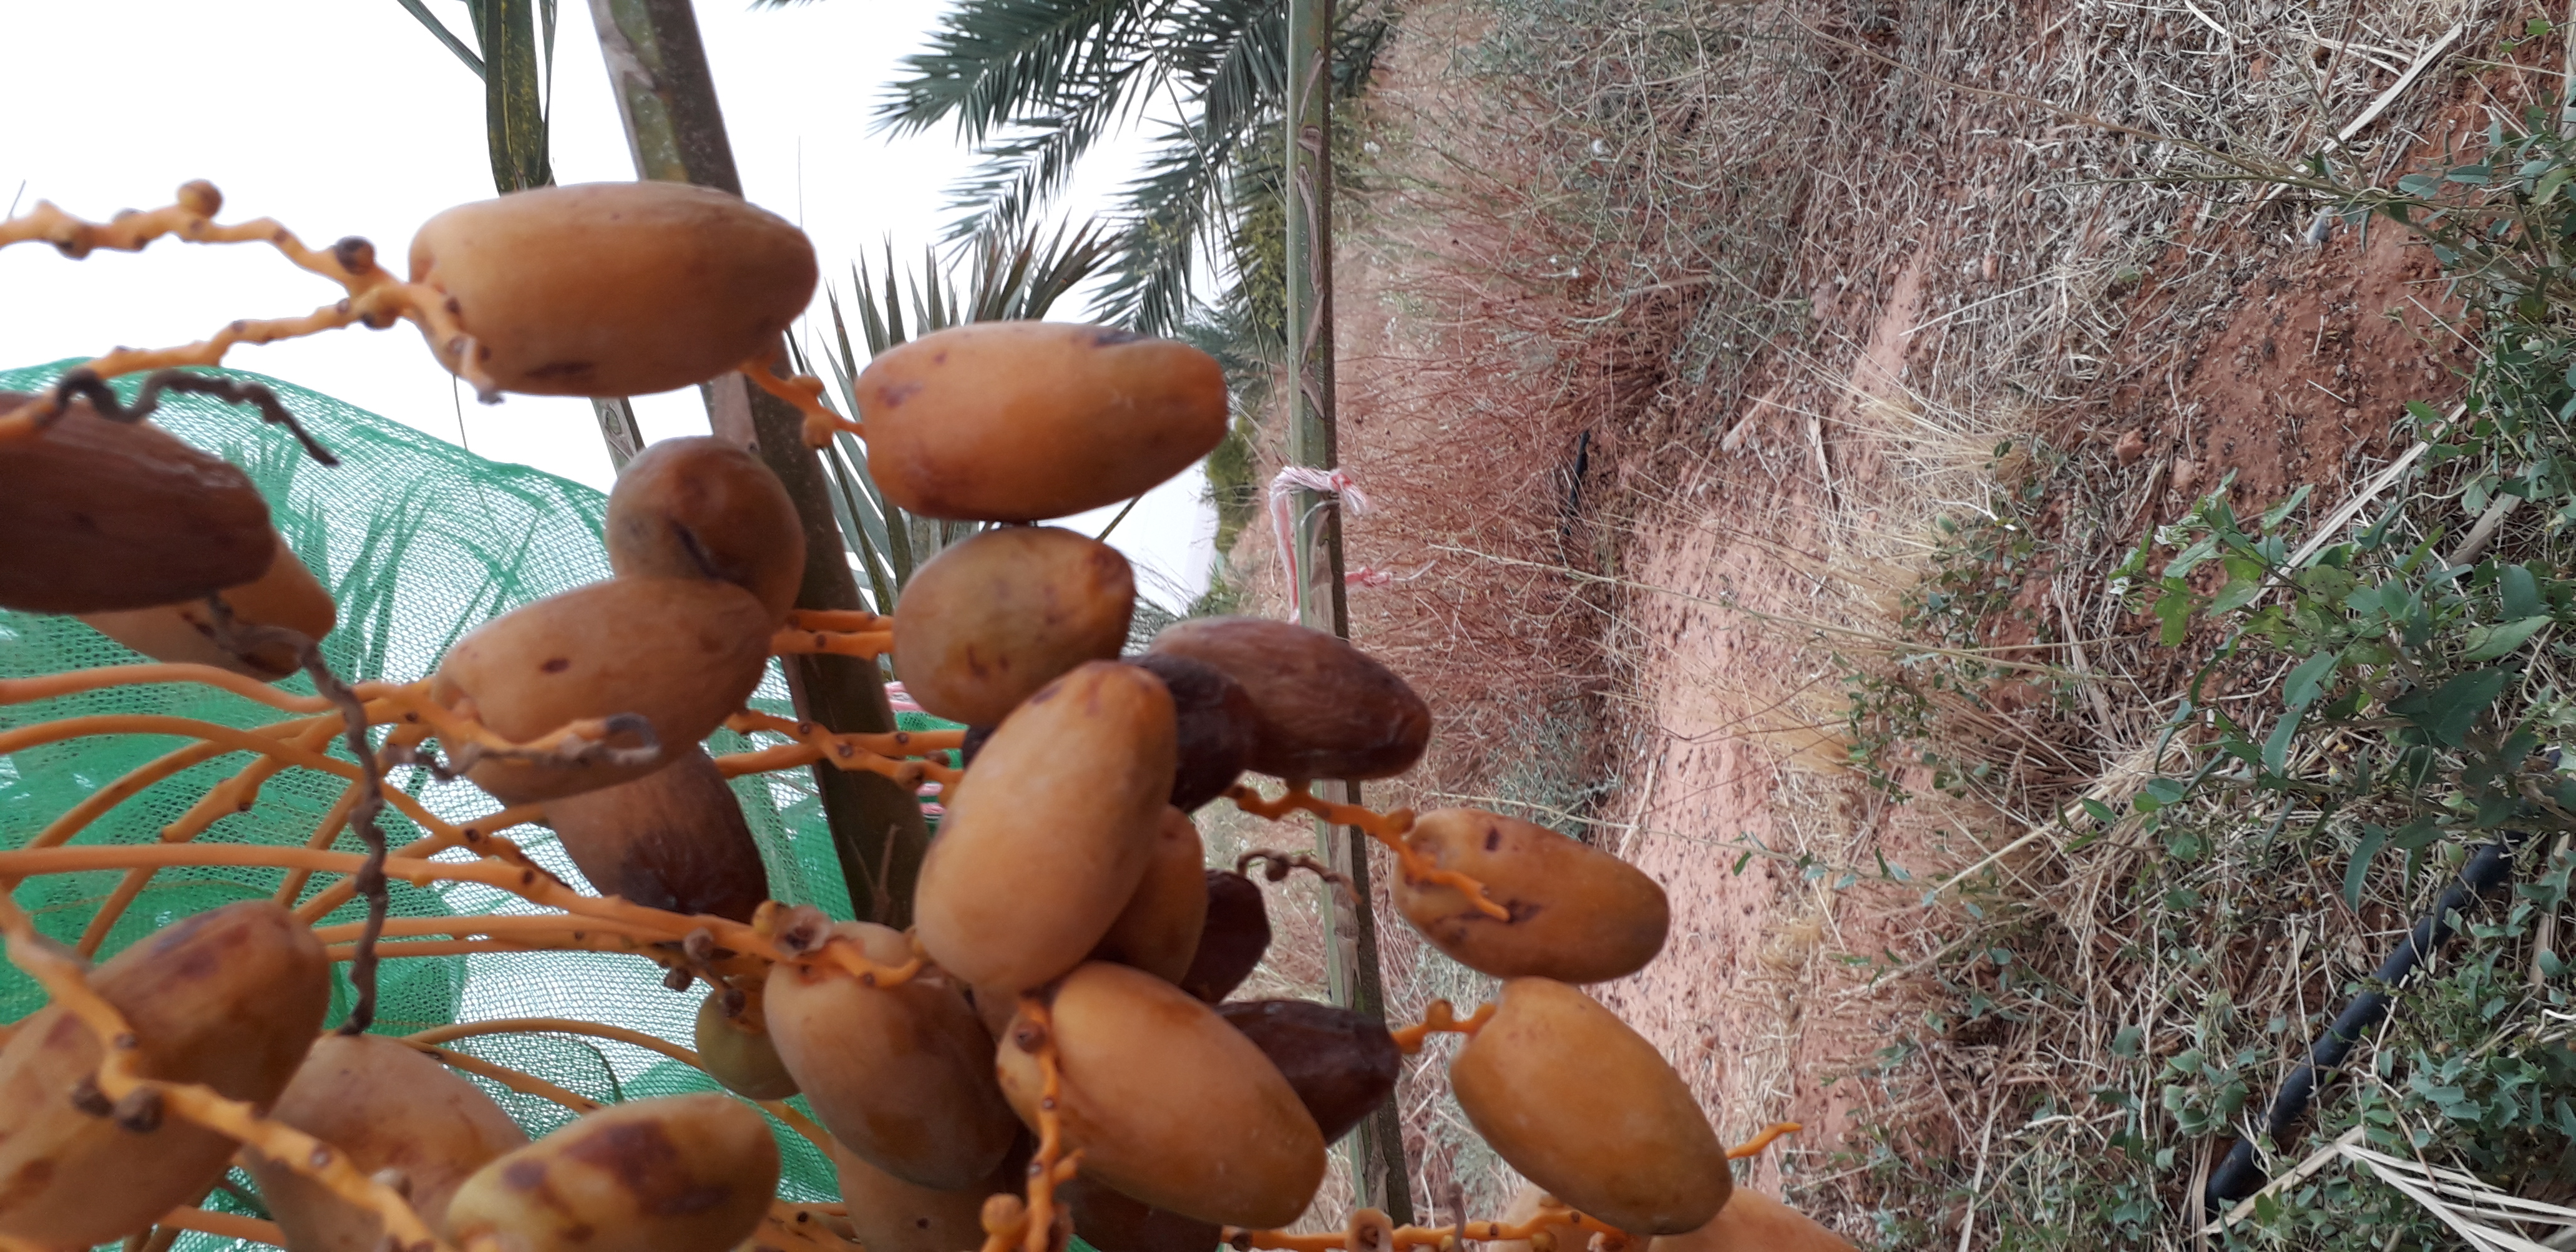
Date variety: Boumajhoul